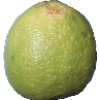
Label: limes